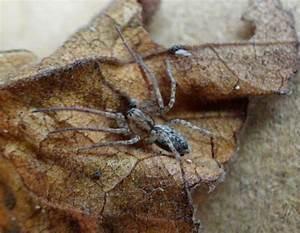
spider